Fire sprinkler

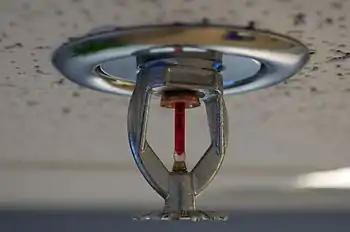
A fire sprinkler mounted on a ceiling

A fire sprinkler or sprinkler head is the component of a fire sprinkler system that discharges water when the effects of a fire have been detected, such as when a predetermined temperature has been exceeded. Fire sprinklers are extensively used worldwide, with over 40 million sprinkler heads fitted each year. In buildings protected by properly designed and maintained fire sprinklers, over 99% of fires were controlled by fire sprinklers alone.